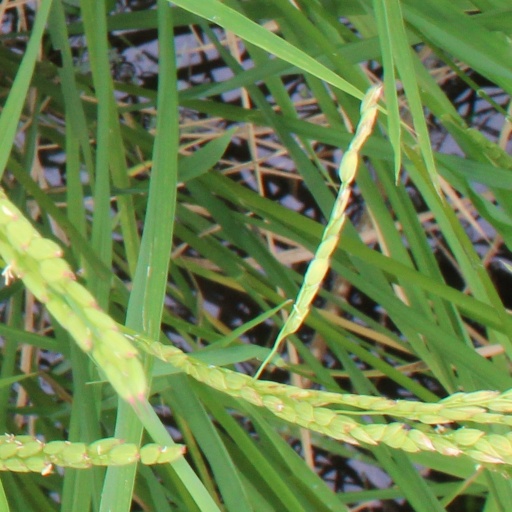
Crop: rice